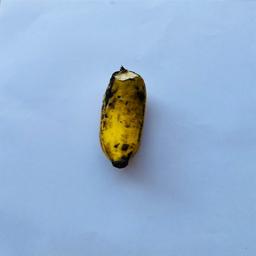
Banana variety: Sabri Kola